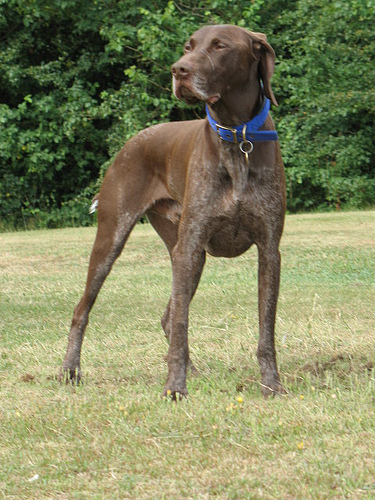
Animal: dog
Breed: german_shorthaired